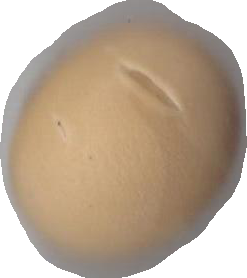
Variety: Dega